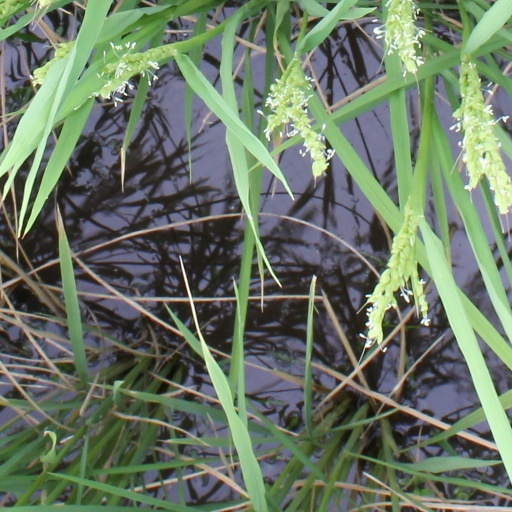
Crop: rice